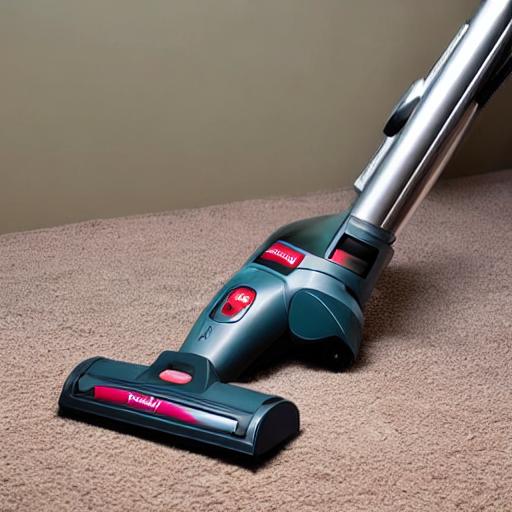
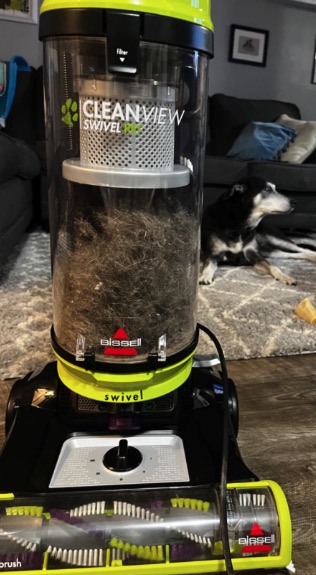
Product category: items_vacuum
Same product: no